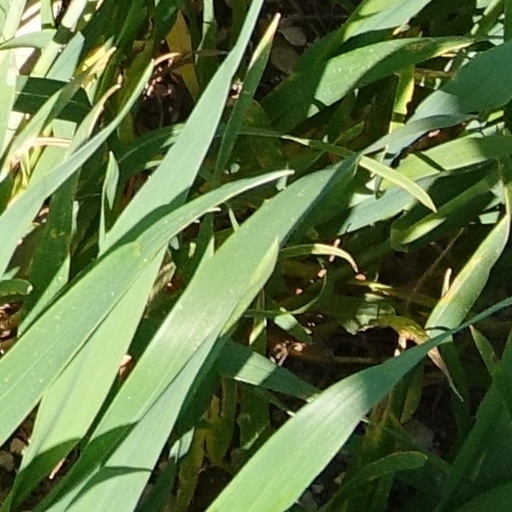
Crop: wheat